La Bóveda de Teleonce

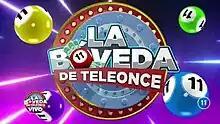
Title card for the show

La Bóveda de Teleonce ("Teleonce's Vault") is a Puerto Rican game show hosted by Danilo Beauchamp and co-hosted by Luis "Finito" Fontanez, Alexandra Pomales and Ashley Beth Pérez. The show airs live weekdays at 8:00 p.m. on TeleOnce.